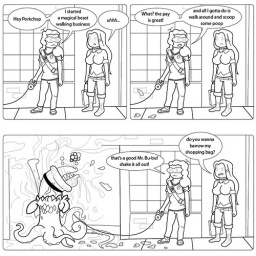
in front of the public garage on Franklin street near the bridge